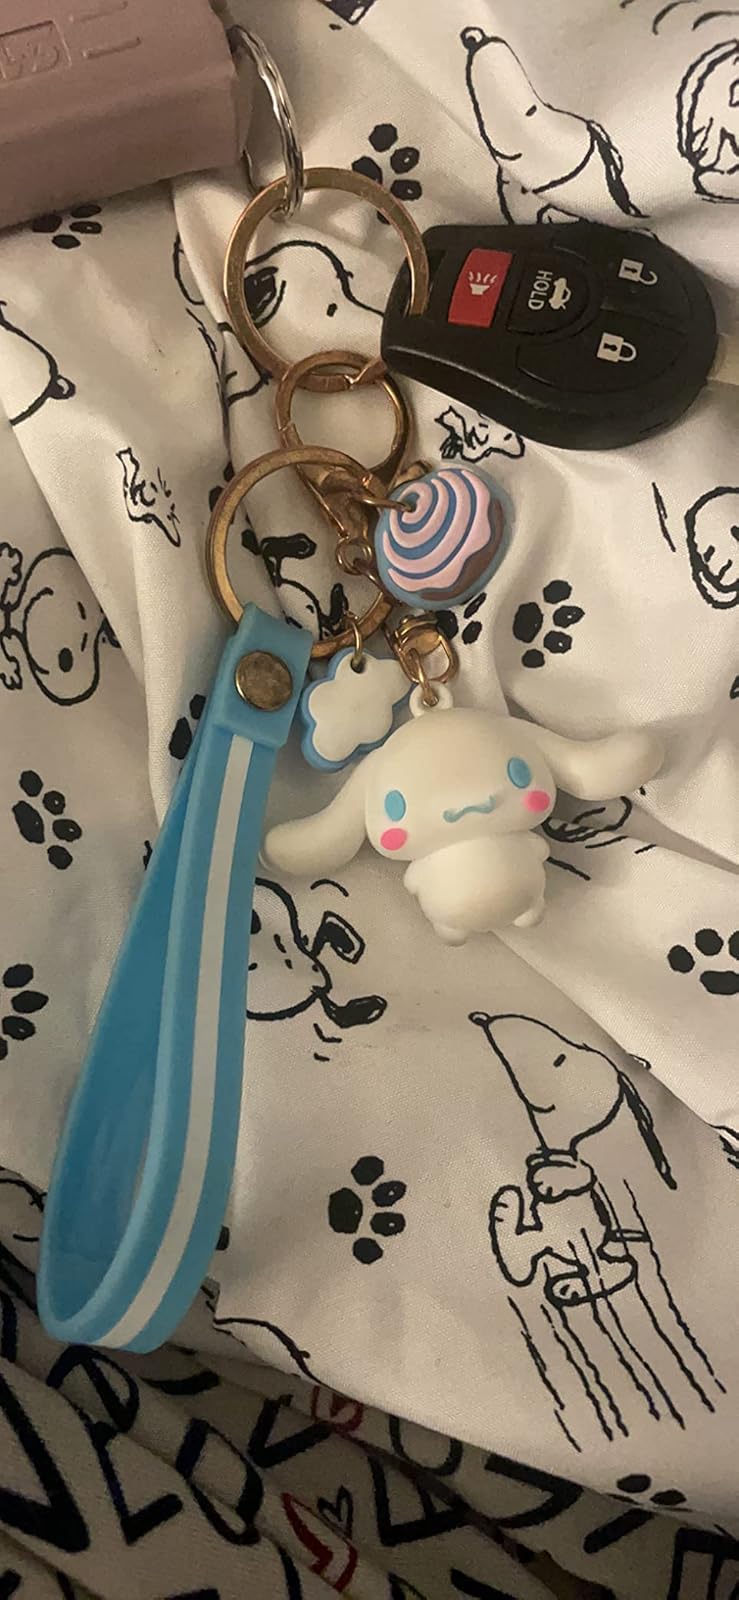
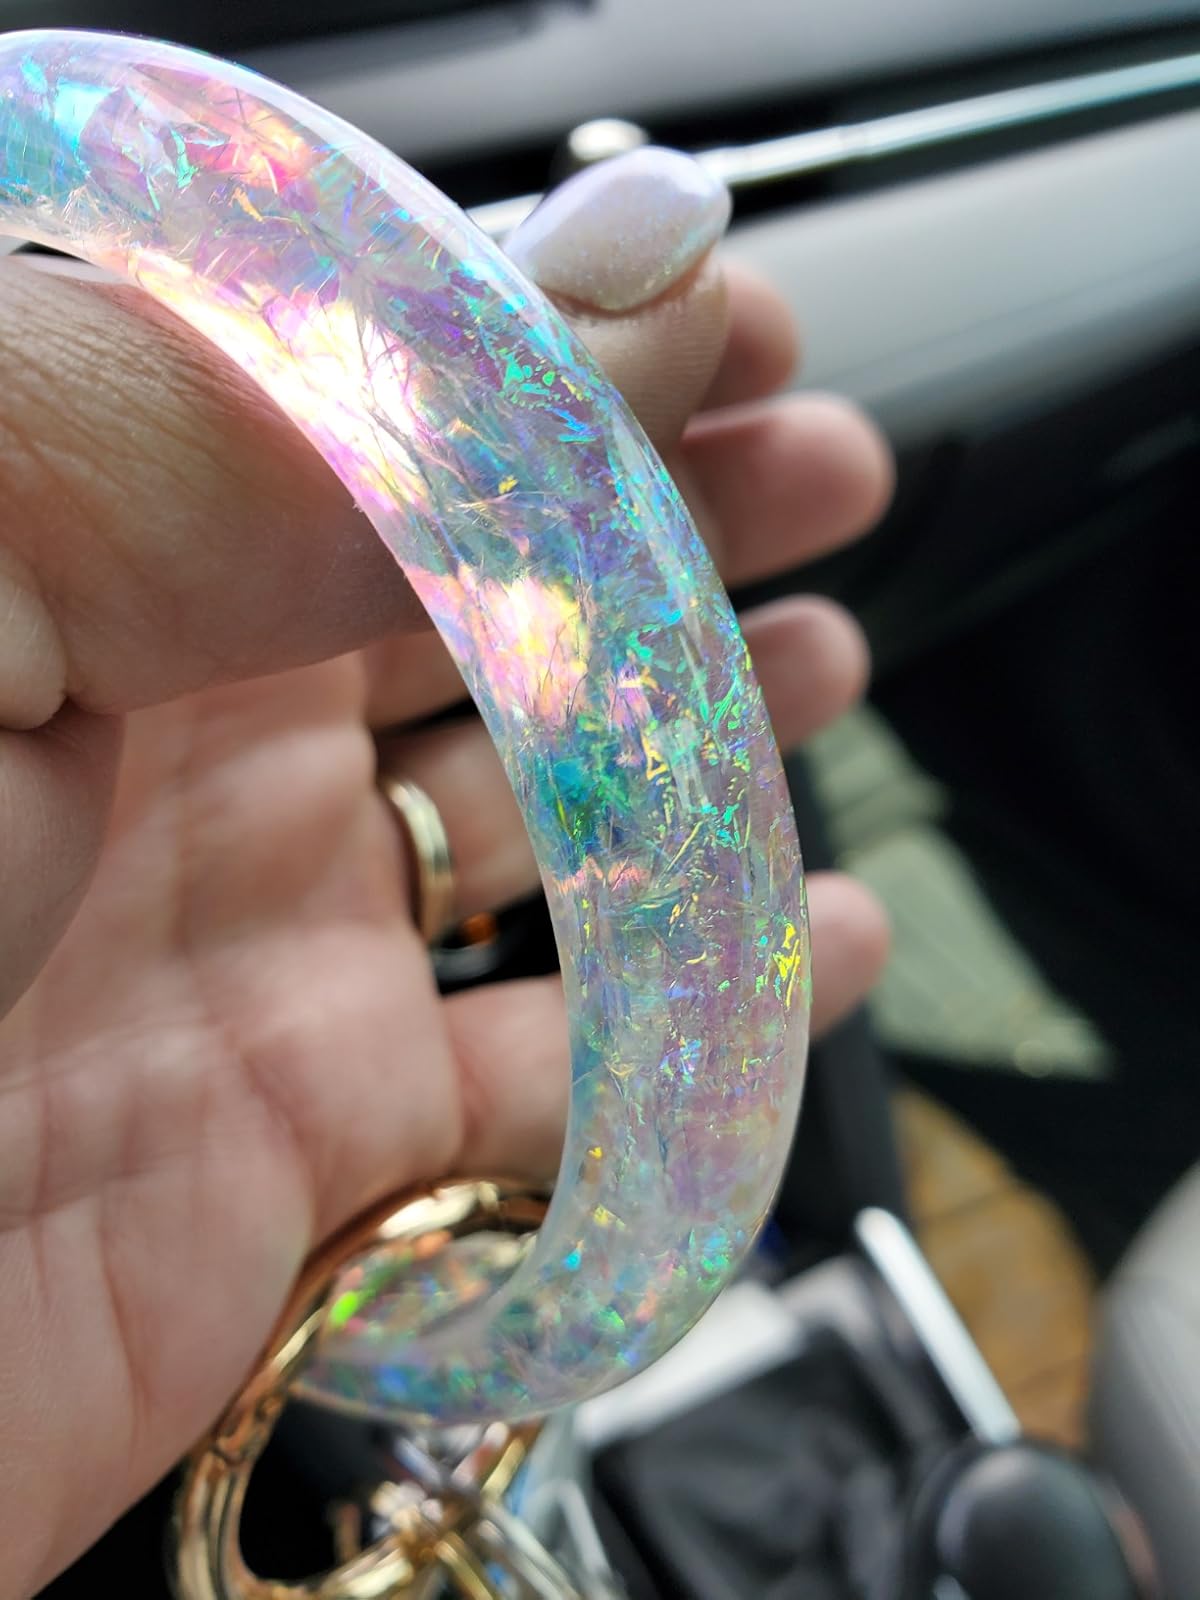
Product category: accessories_keychain
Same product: no